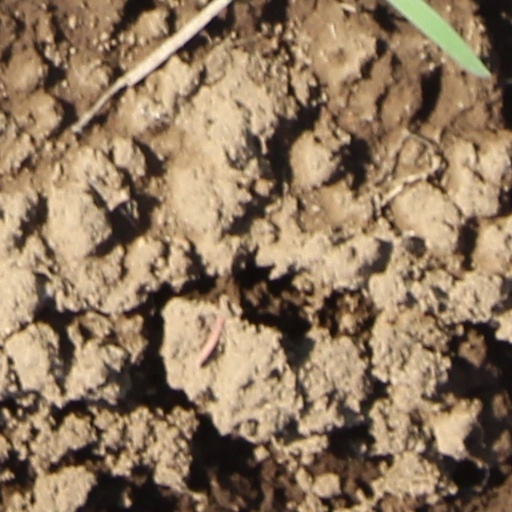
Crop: wheat